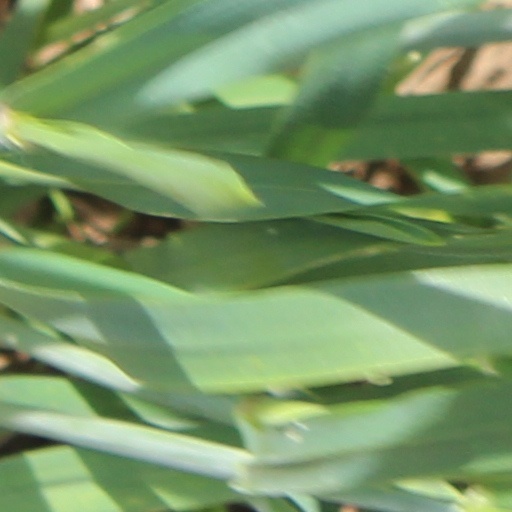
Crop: wheat